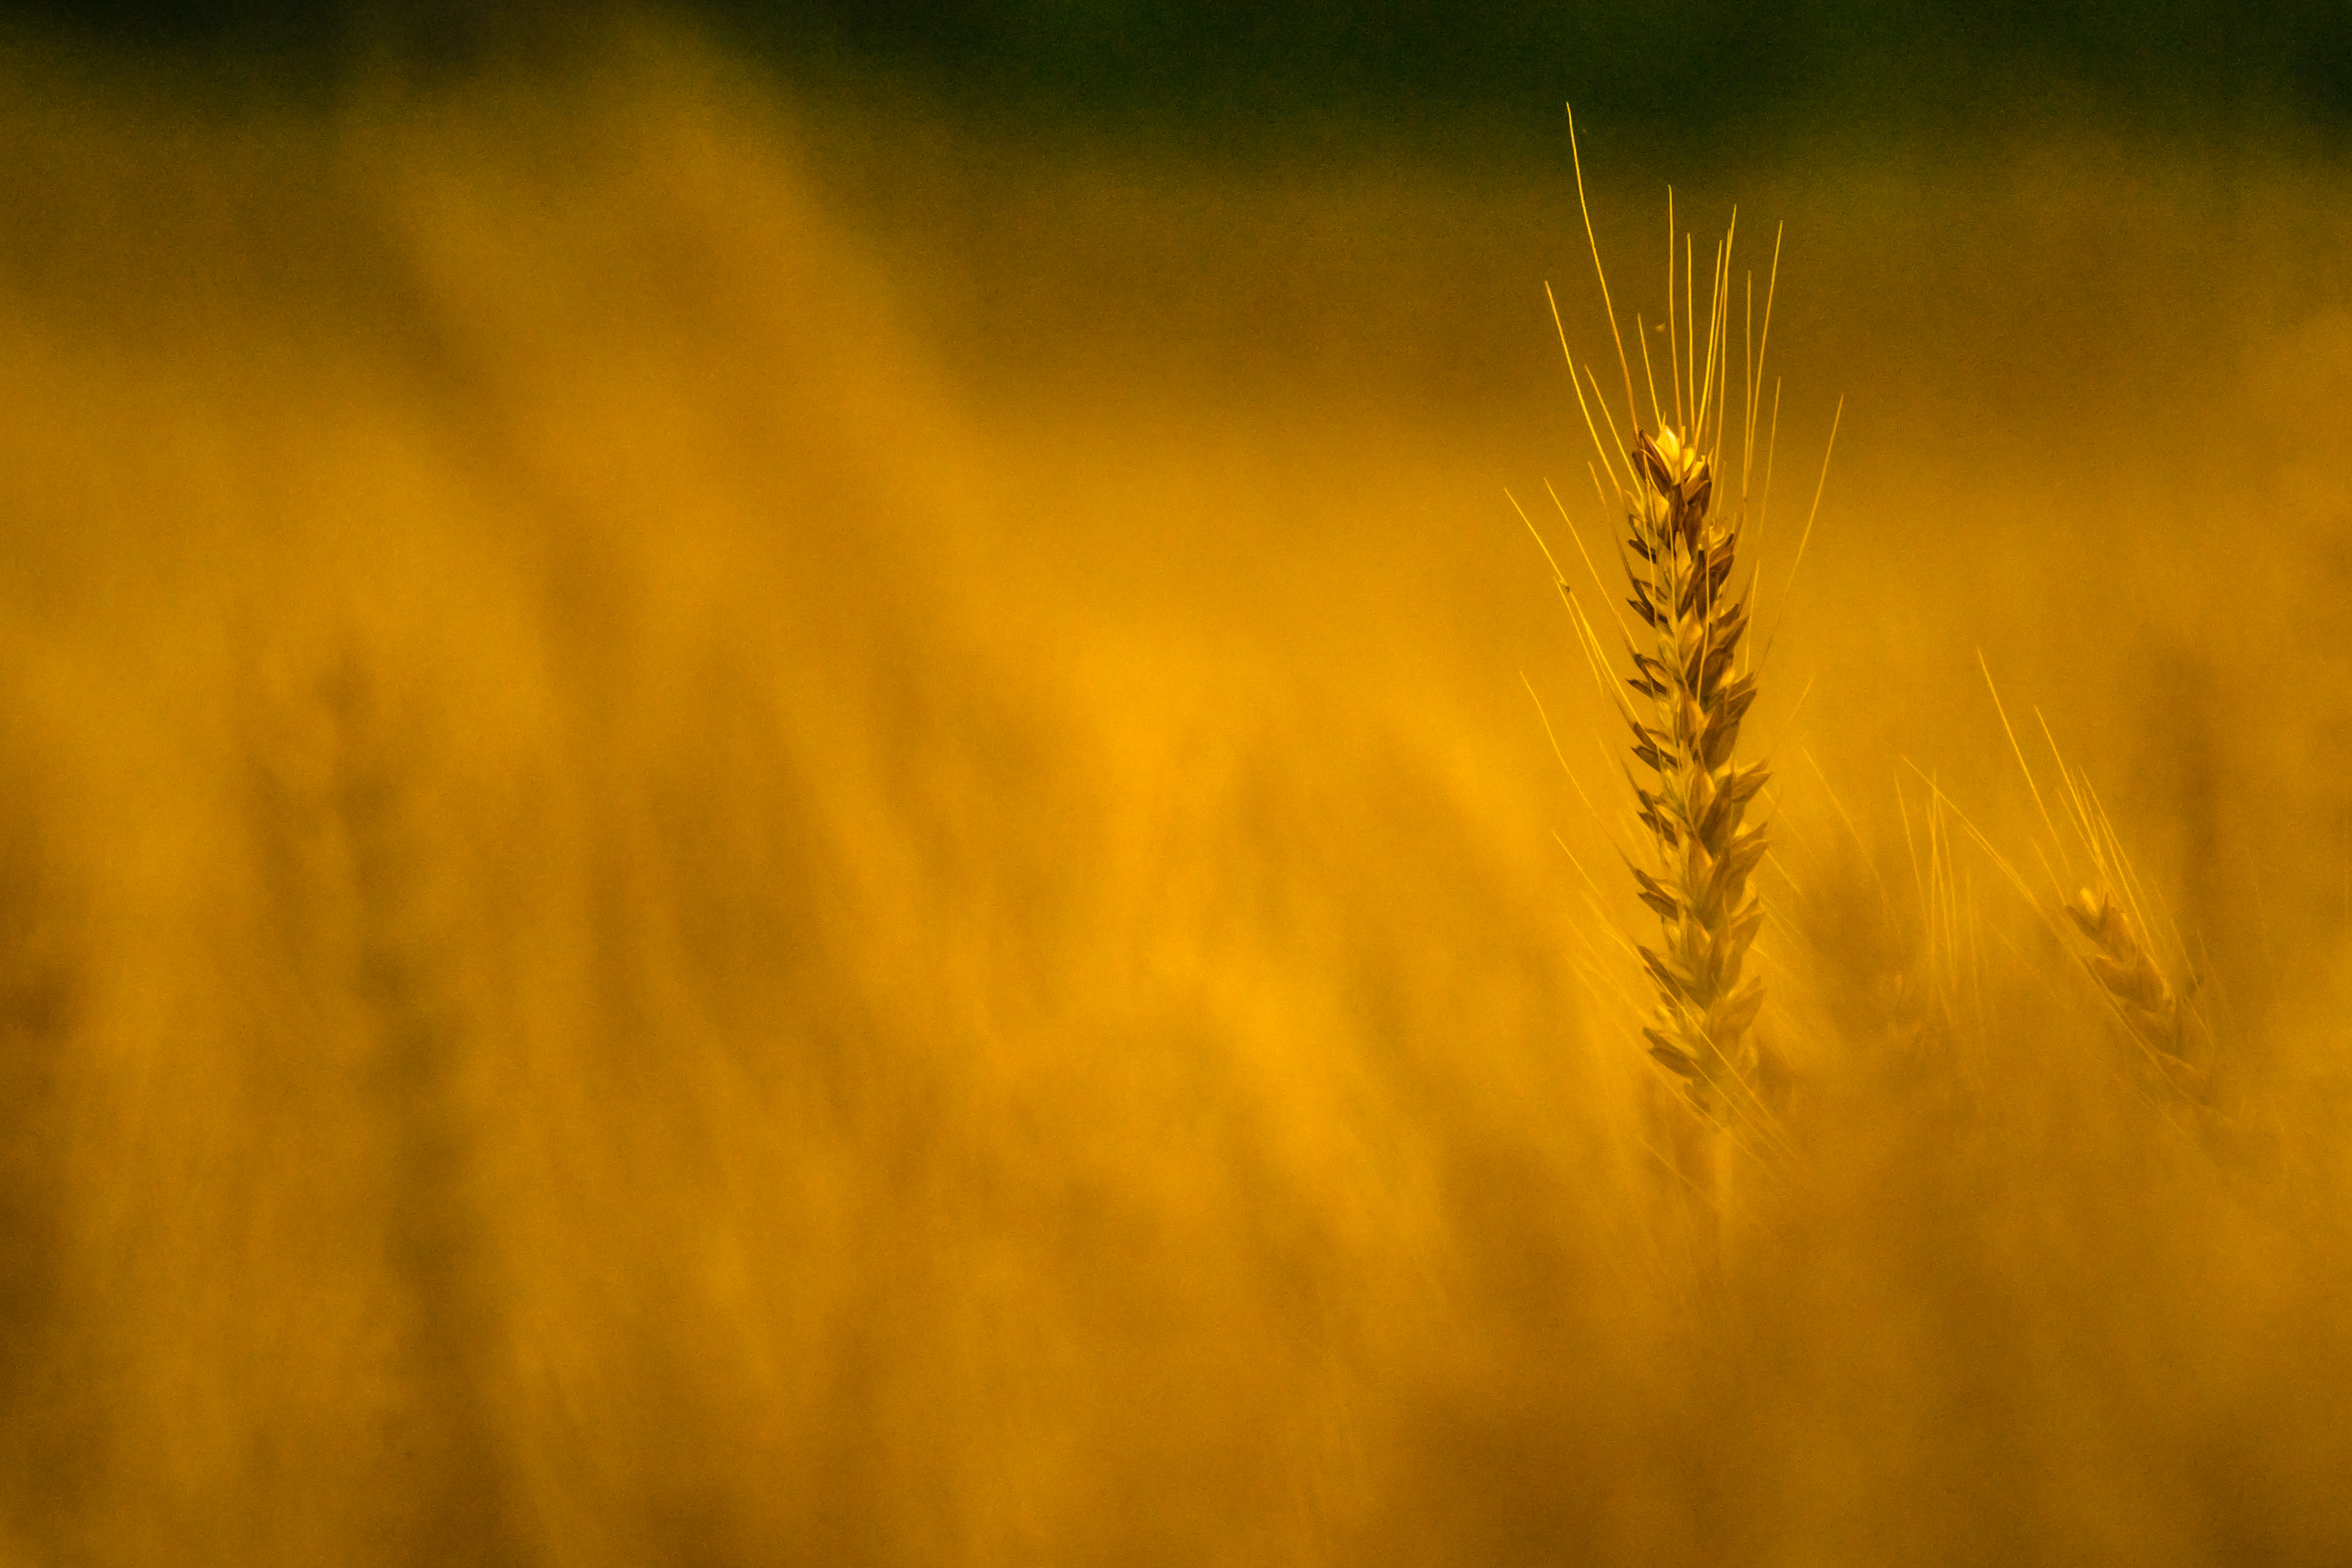
nature, grass, outdoor, plant, sky, sun, sunset, field, barley, wheat, prairie, sunlight, morning, flower, food, crop, yellow, agriculture, japan, close up, gold, yokohama, midoriward, fieldsofgold, fieldofbarley, barleyflelds, macro photography, flowering plant, commodity, grass family, plant stem, land plant, food grain